Bavarian B VI

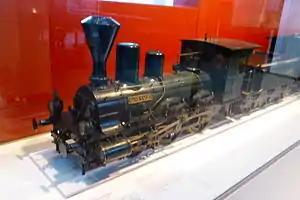
Model of the B VI, No. 418 "Hans Sachs"

The Bavarian B VI steam engines were locomotives with the Royal Bavarian State Railways ("Königlich Bayerische Staatsbahn").